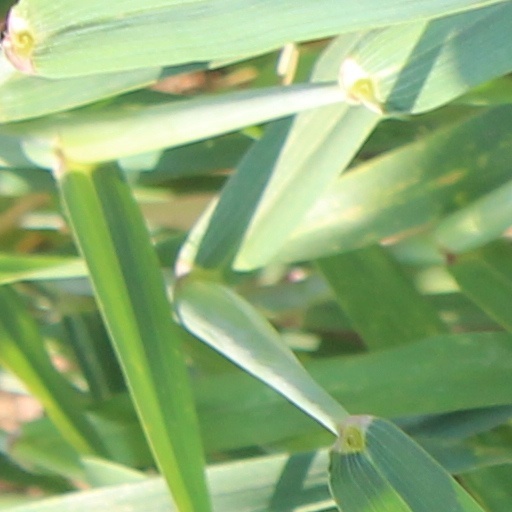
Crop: wheat